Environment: real
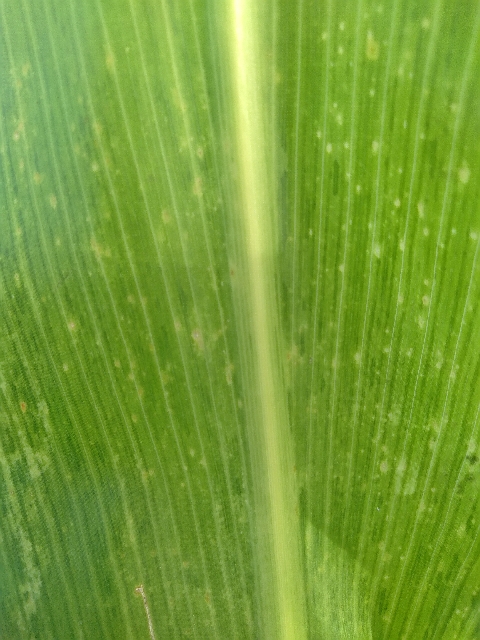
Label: lethal_necrosis